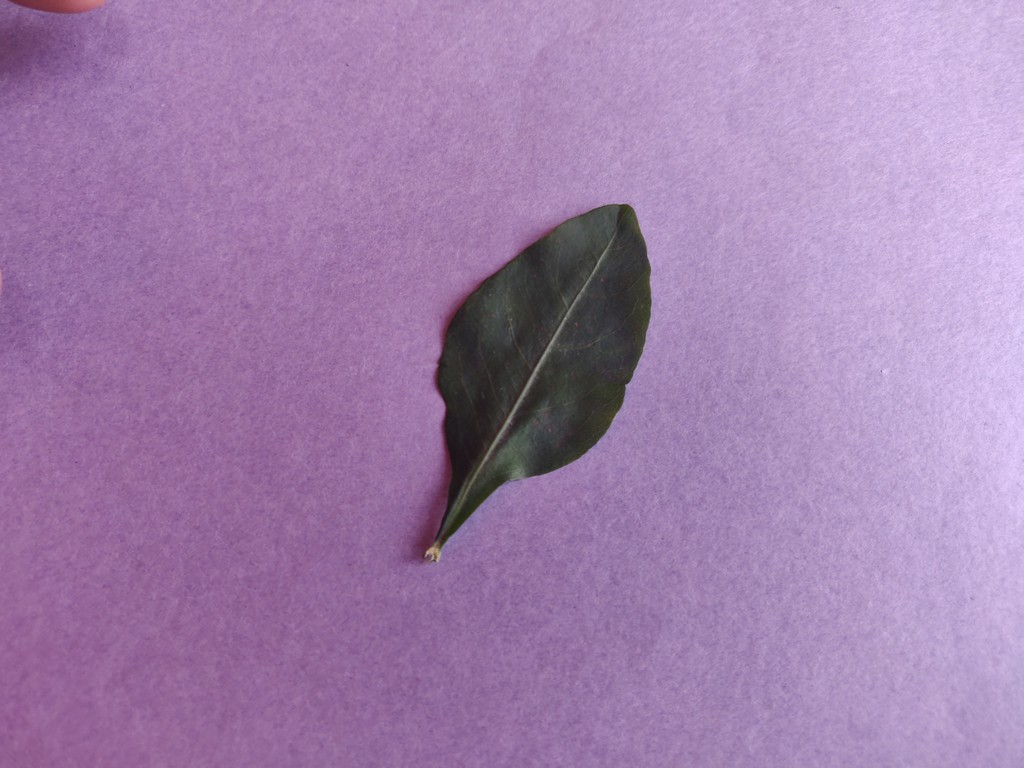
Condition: Healthy
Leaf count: single
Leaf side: front